Southwestern United States

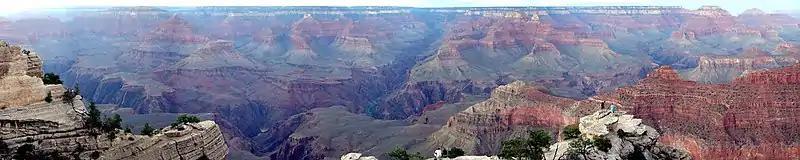

Mammal species include the bobcat, coyote, black bear, black-tailed jackrabbit, desert cottontail, desert bighorn sheep, mule deer, white-tailed deer, gray fox, mountain lion, river otter, long-tailed weasel, western spotted skunk, pronghorn, raccoon, cactus mouse, and Ord's kangaroo rat, all of which can be found in parts of every southwestern state. Elk are found in parts of Colorado, New Mexico, Utah, and Arizona. White-nosed coati and collared peccaryor "javelina"in the Southwest are normally found in southern areas of Arizona, New Mexico, and Texas near the Mexican border. Jaguars can be found in the bootheel region of Southwestern New Mexico. The Mexican wolf ("Canis lupus baileyi") was reintroduced to Arizona and New Mexico in 1998. A U.S. Fish and Wildlife Service study reported a minimum population of 241 Mexican wolves in southwest New Mexico and southeast Arizona at the beginning of 2023.